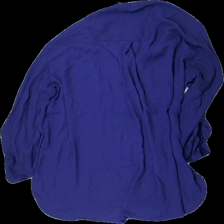
View: back
Type: Blouse
Category: Ladies
Brand: H&M
Colors: Purple
Material: 100% Polyester
Cut: Regular
Size: 50
Season: All
Price range: 50-100
Recommended usage: Reuse
Description: purple blouse with button detail